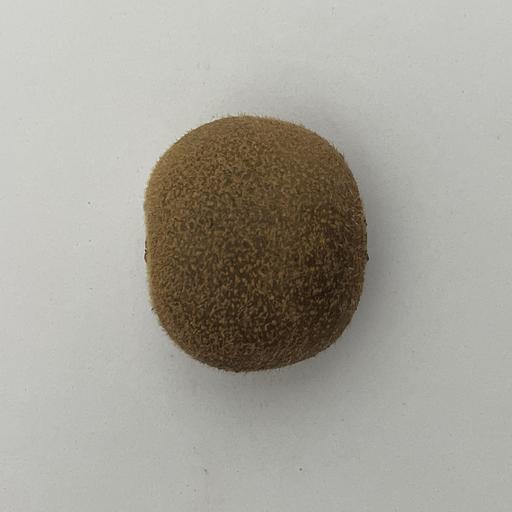
Crop type: Kiwi